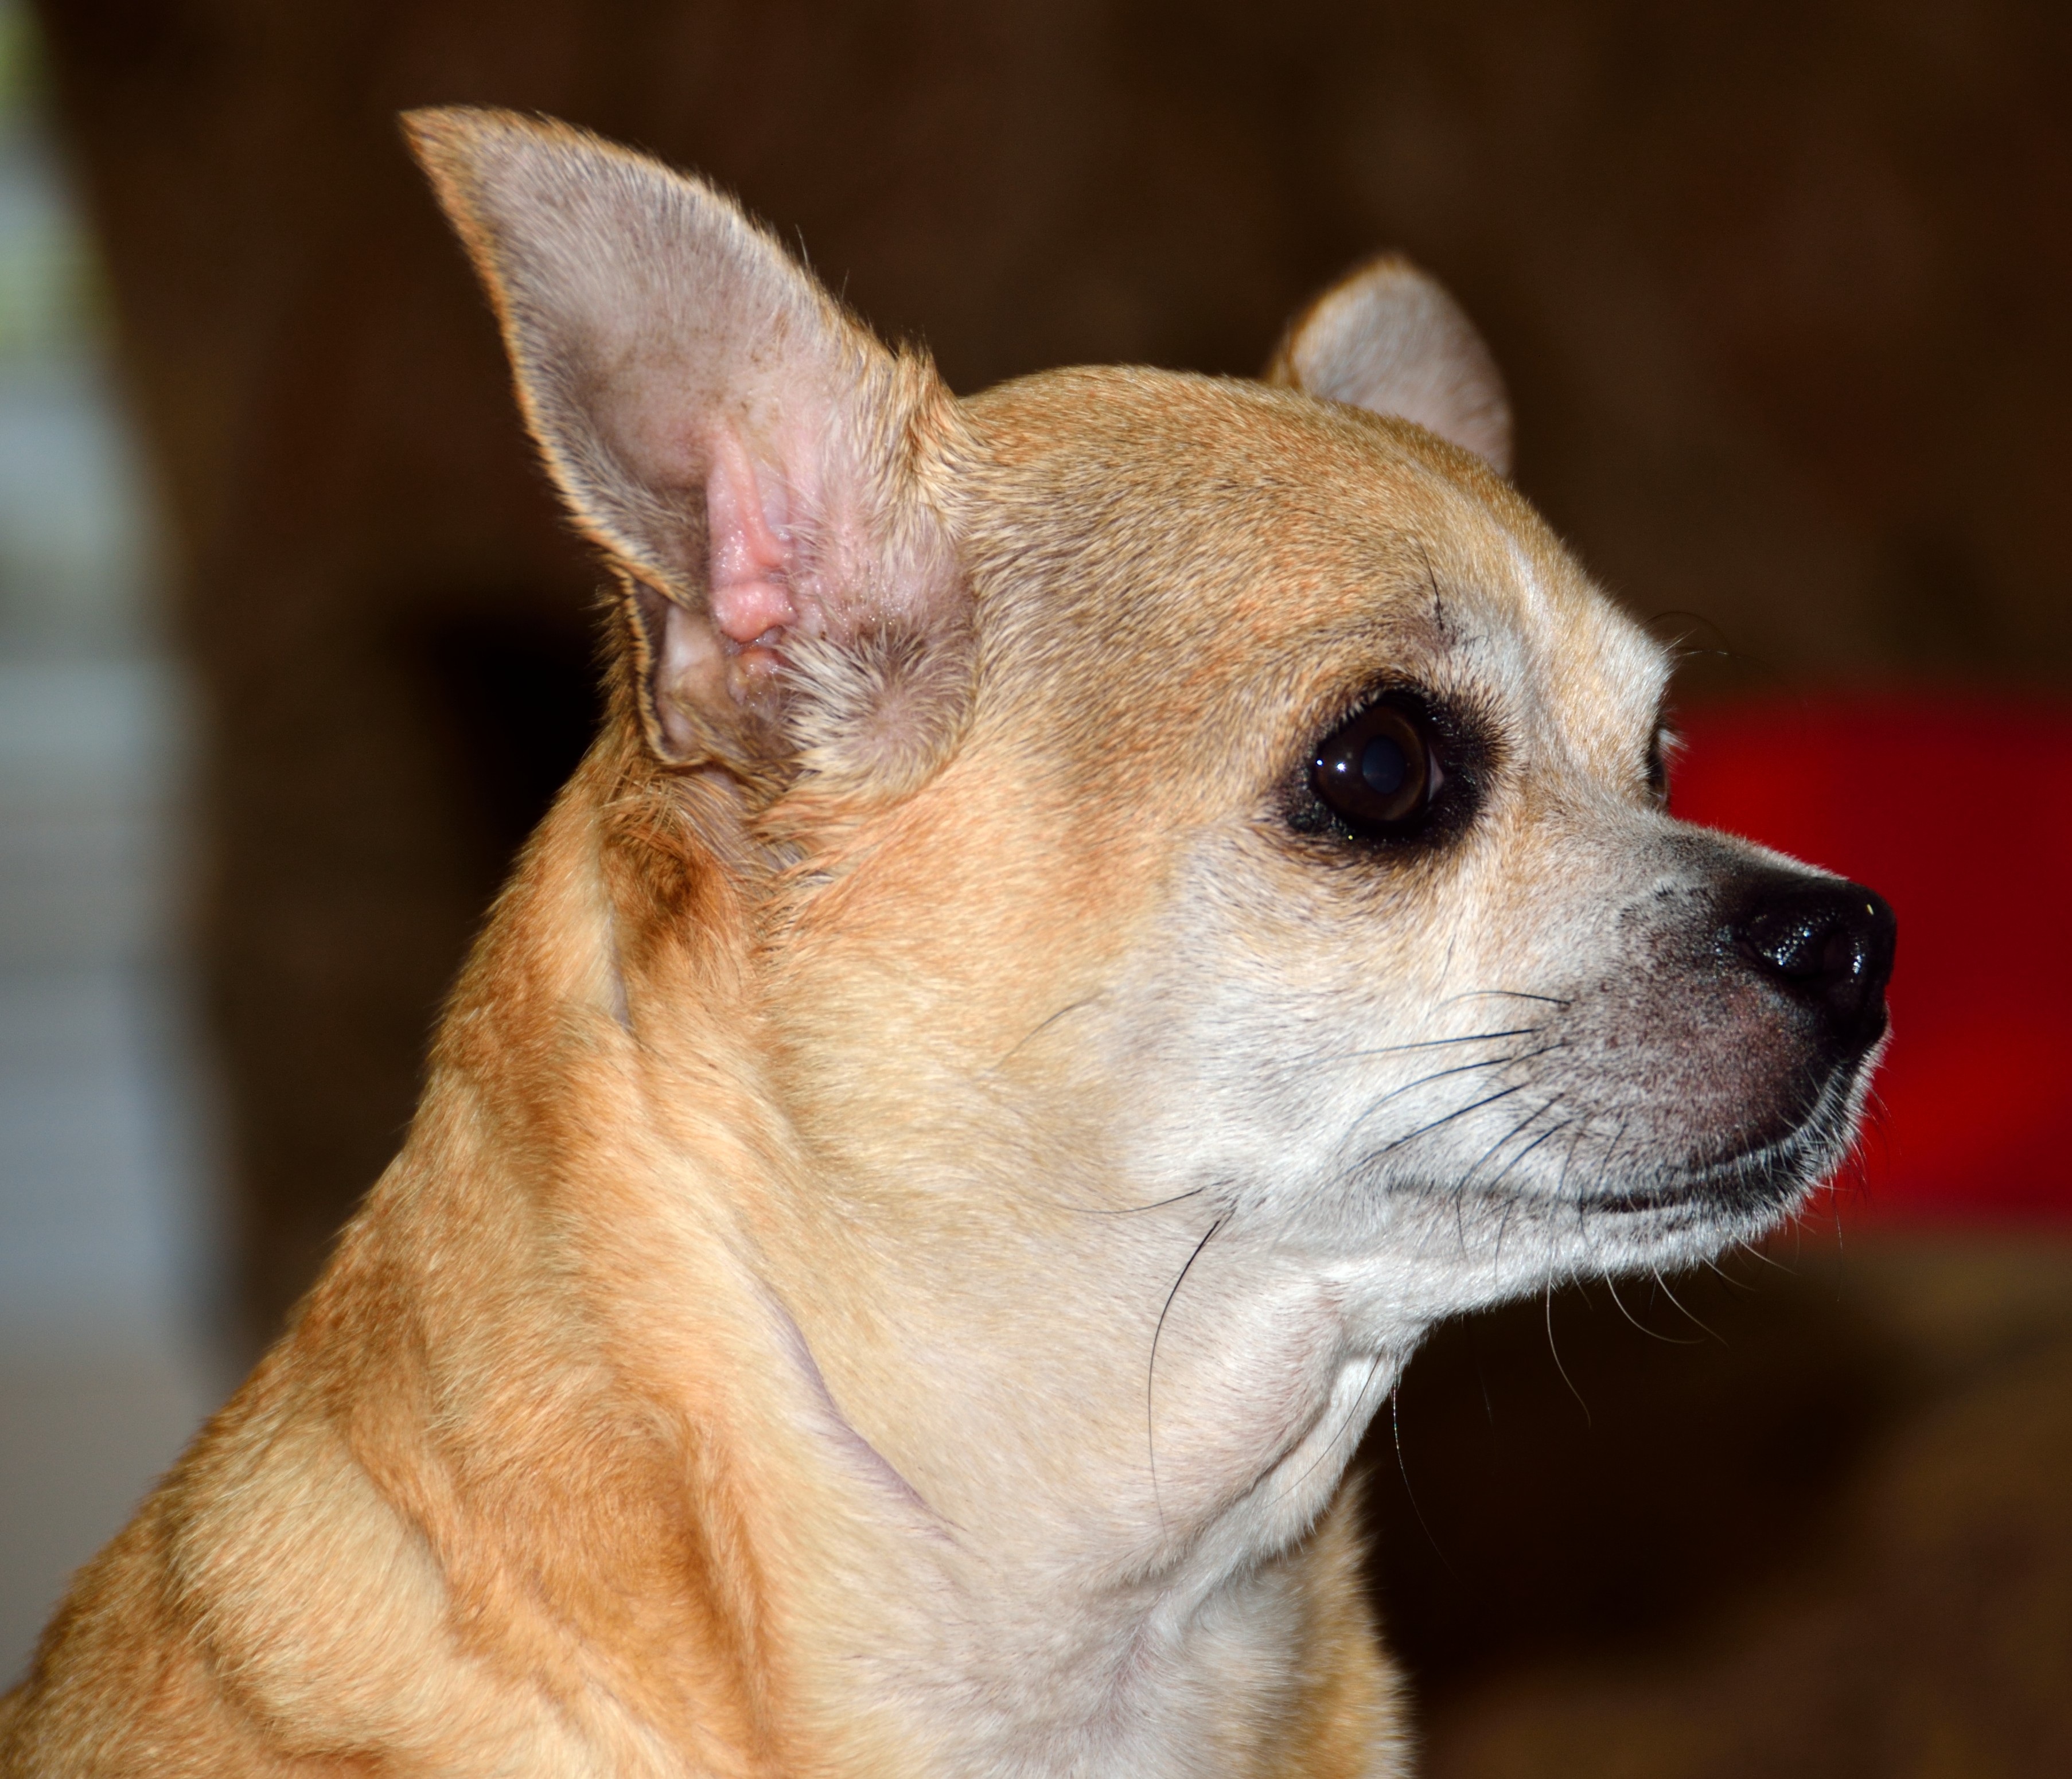
play, dog, animal, cute, train, profile, love, portrait, small, mammal, close up, face, snout, ears, vertebrate, chihuahua, humor, owner, dog breed, doggy, funny dog, puppy pet, dog like mammal, carnivoran